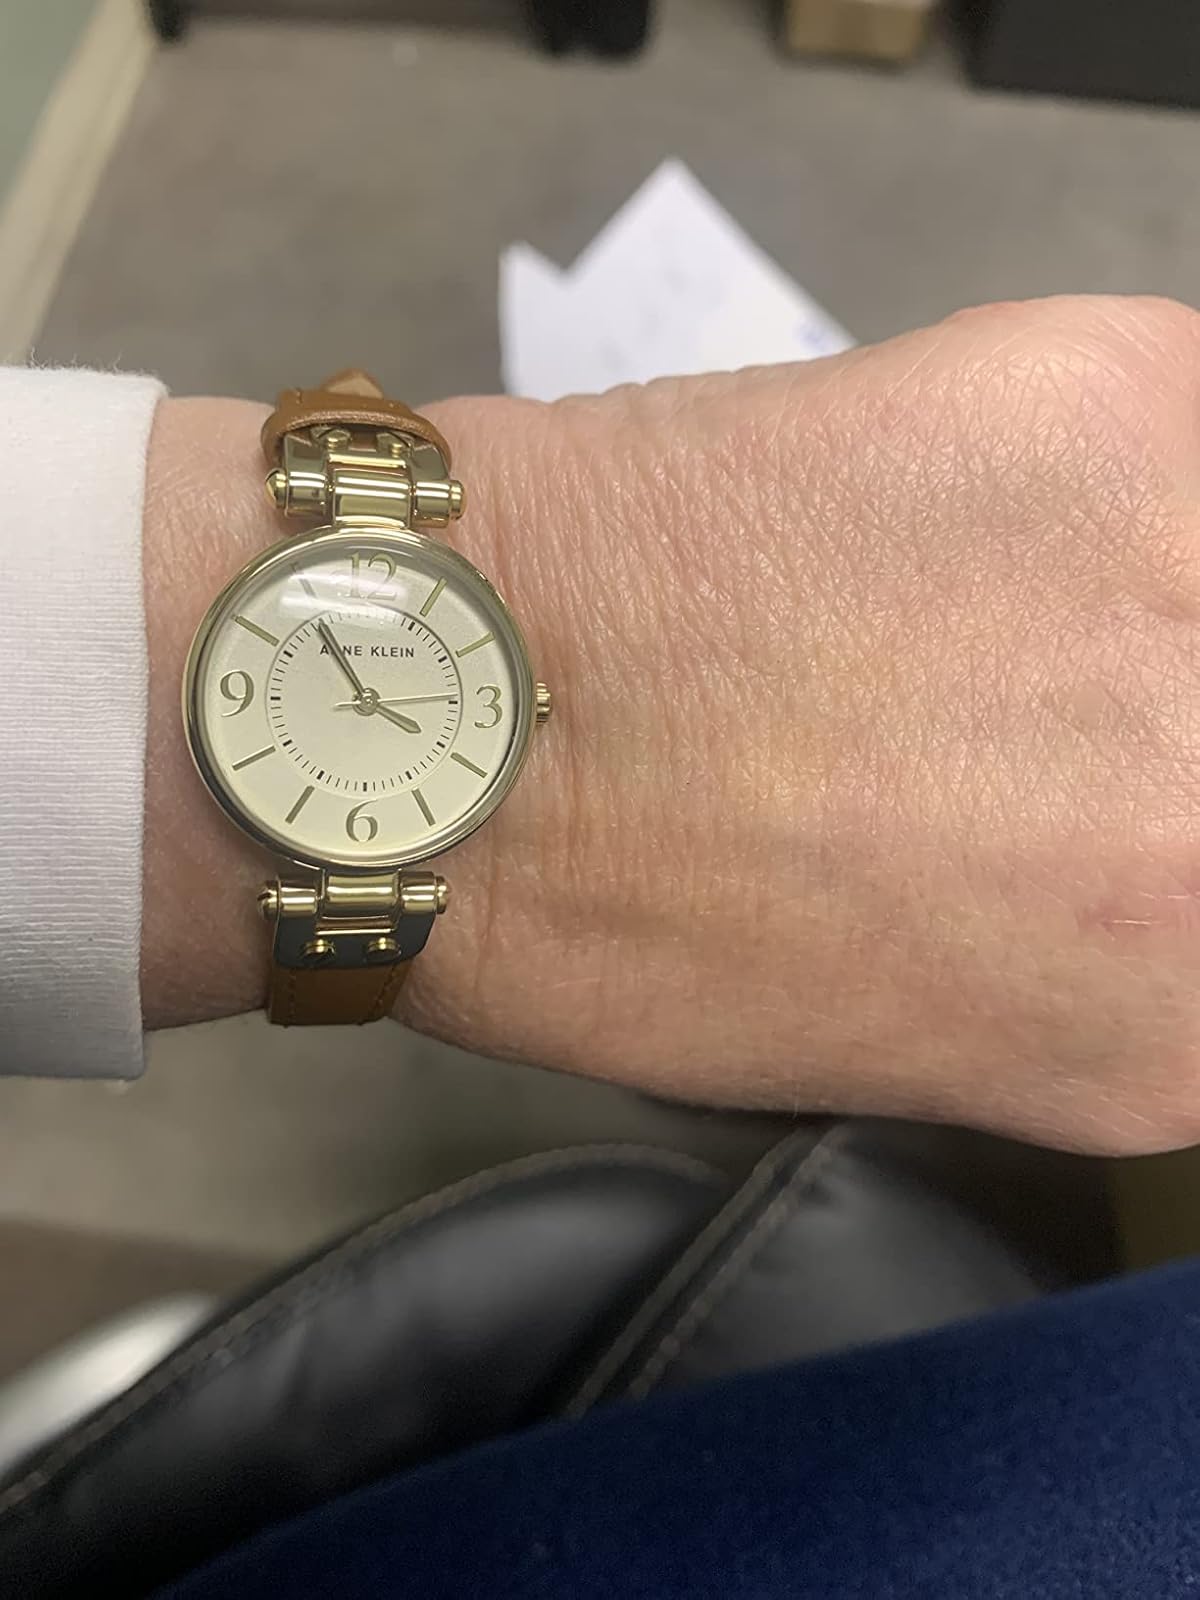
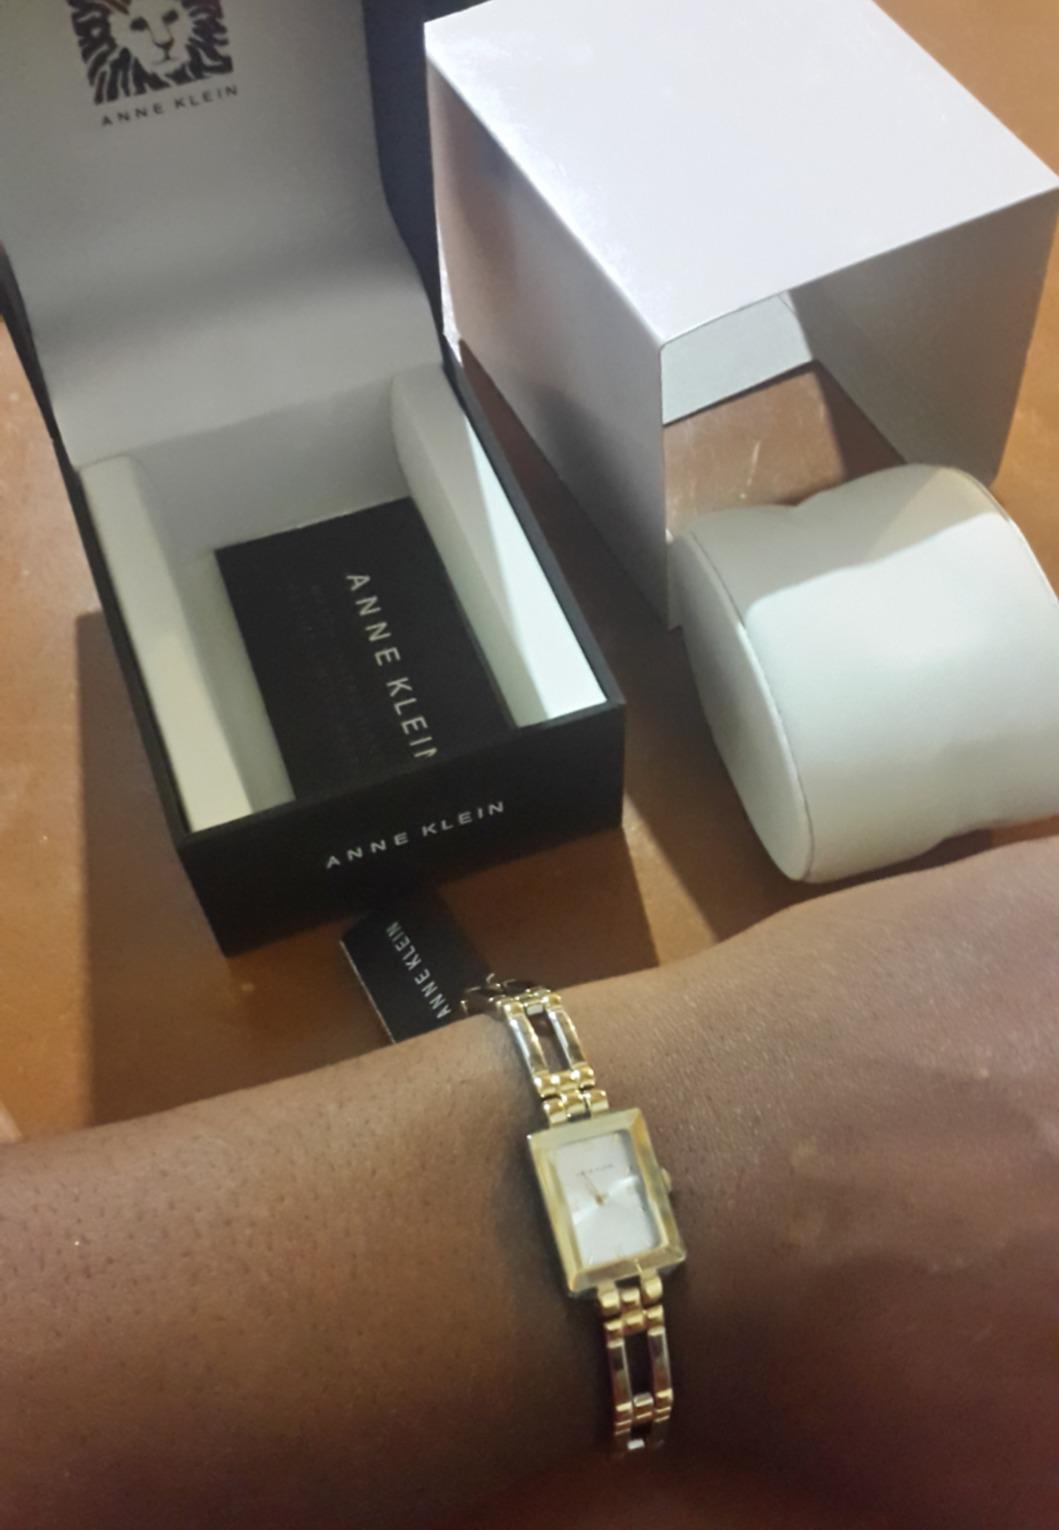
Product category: accessories_watch
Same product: no